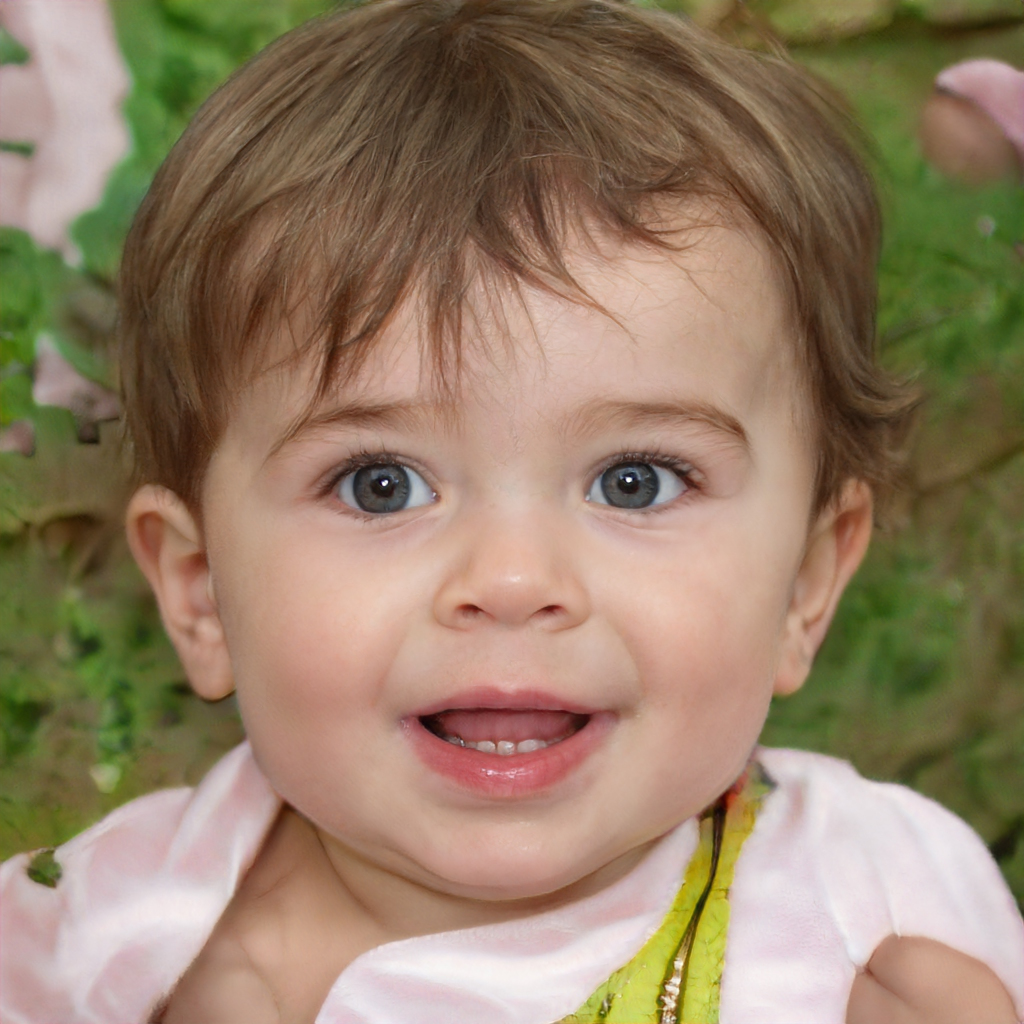
Label: Colored